Pat Burrell

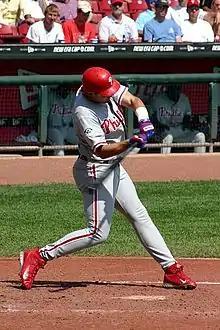
Burrell with the Philadelphia Phillies in September 2004

Burrell had four hits and three RBI on April 27, 2004, in a 7–3 victory over the Cardinals. He also made a leaping catch to take a home run away from Rolen, and he threw out Pujols trying to score from third base on a single by Édgar Rentería. On May 2, Burrell hit his first career pinch-hit home run: a two-run game-tying home run in the ninth inning against Matt Mantei of the Arizona Diamondbacks. The Phillies won the game, 6–5, in extra innings. On May 14, Burrell had four RBI (including the game-winner) in a 6–4 victory over the Colorado Rockies. He had four RBI again on May 18 (including two home runs) in an 8–7 victory over the Dodgers. On July 30, he hit two home runs in a 10–7 loss to the Cubs. On August 3, Burrell strained his left wrist during batting practice, and he was placed on the disabled list (DL) for the first time in his career the next day. He was originally scheduled to have season-ending surgery on August 13, but after getting a second opinion from Dr. Tom Graham, he decided to postpone the surgery and attempt to come back before the season ended. On September 3, he was activated from the disabled list. In 127 games, Burrell batted .257 with 24 home runs and 84 RBI.